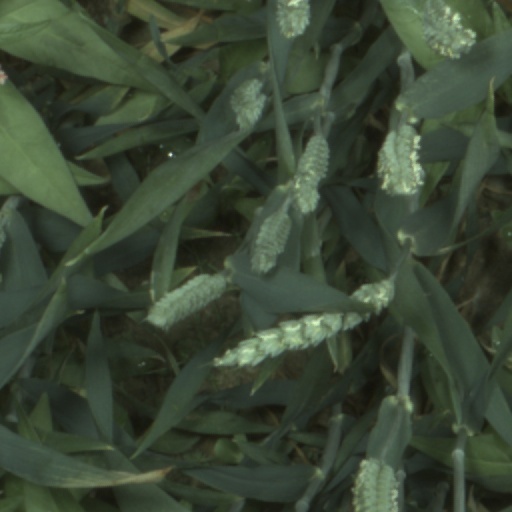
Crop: wheat